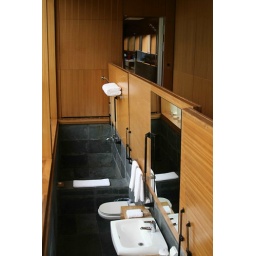
Suitcase House, bathroom in the floor